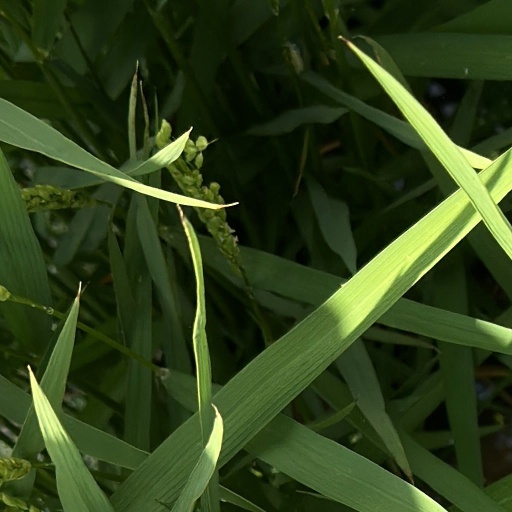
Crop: rice